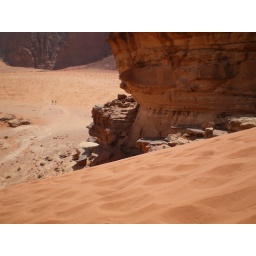
red sand dune in Wadi Rum